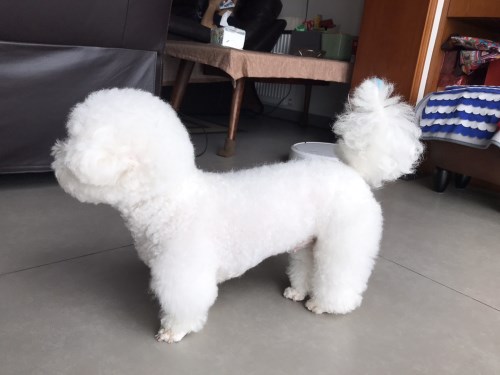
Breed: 3083-n000117-Bichon_Frise